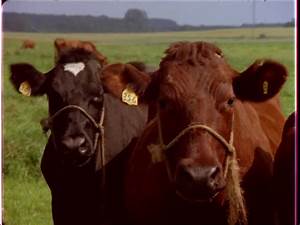
Label: mucca